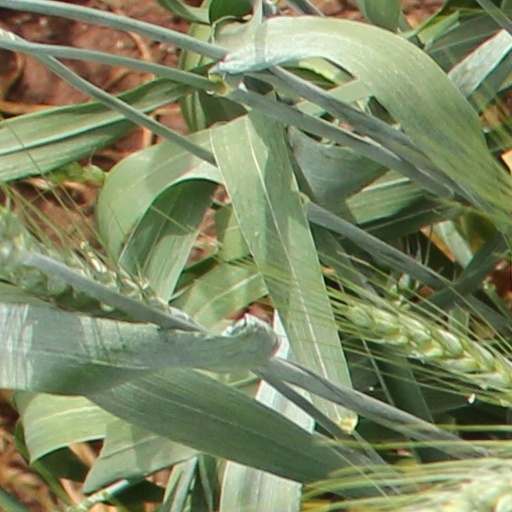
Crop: wheat